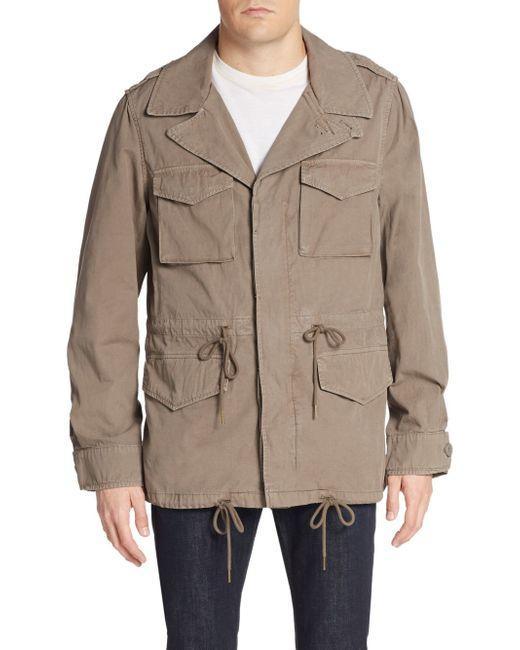
Winterbekleidung Senfjacke für Herren